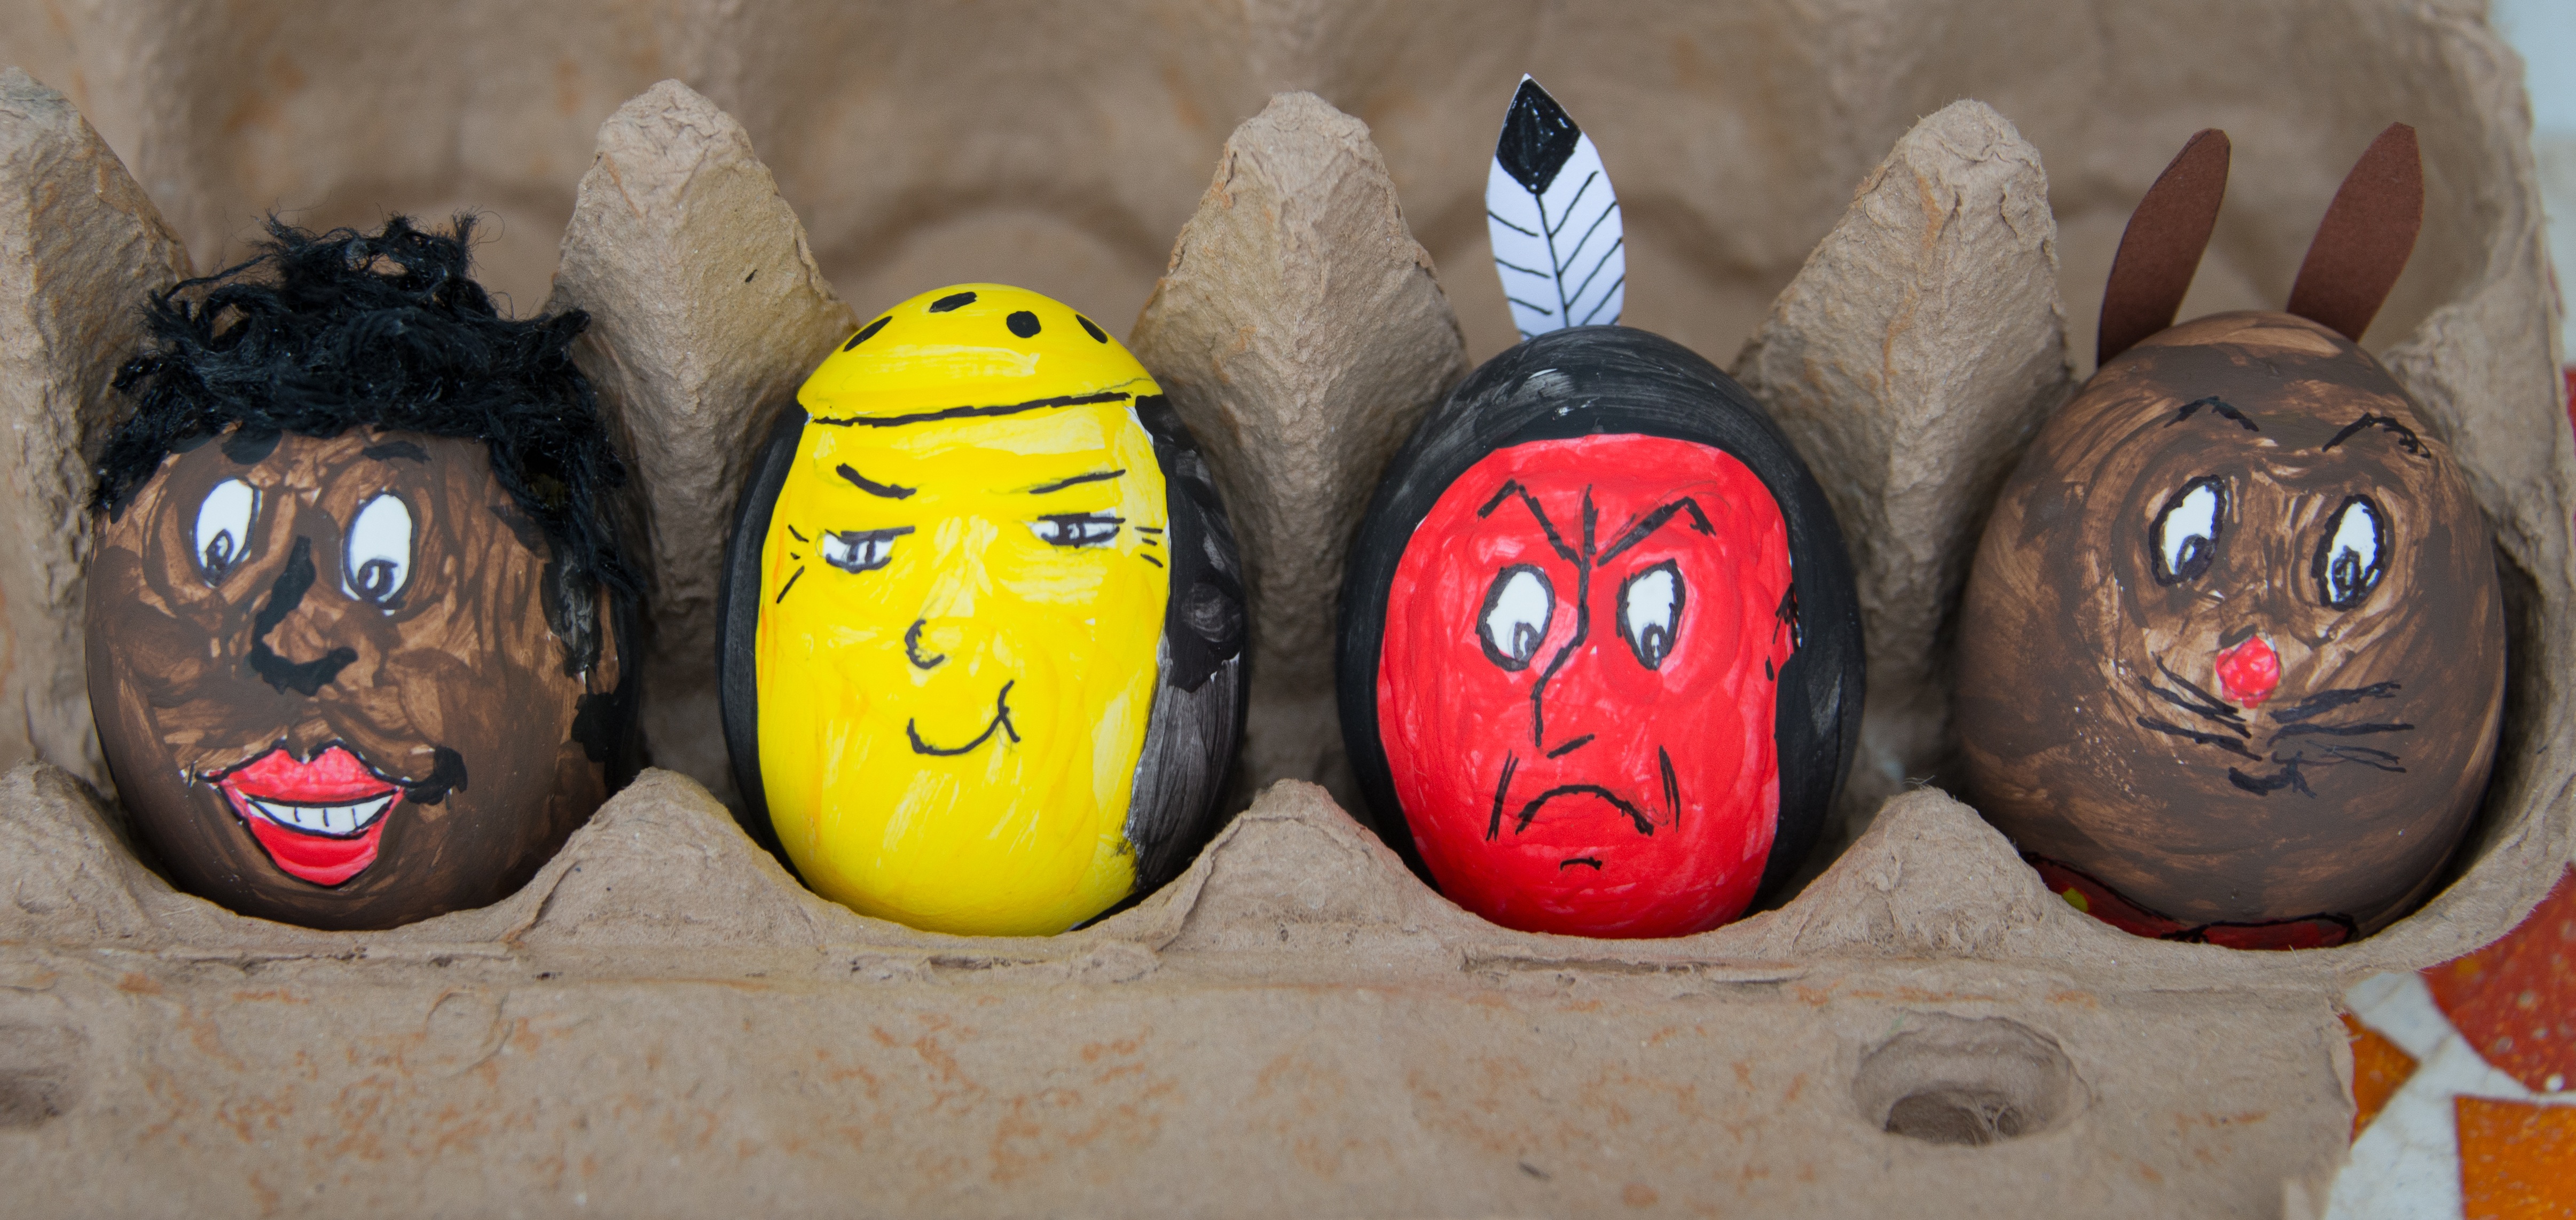
red, color, paint, colorful, egg, art, easter, custom, carving, colored, easter eggs, easter decorations, colorful eggs